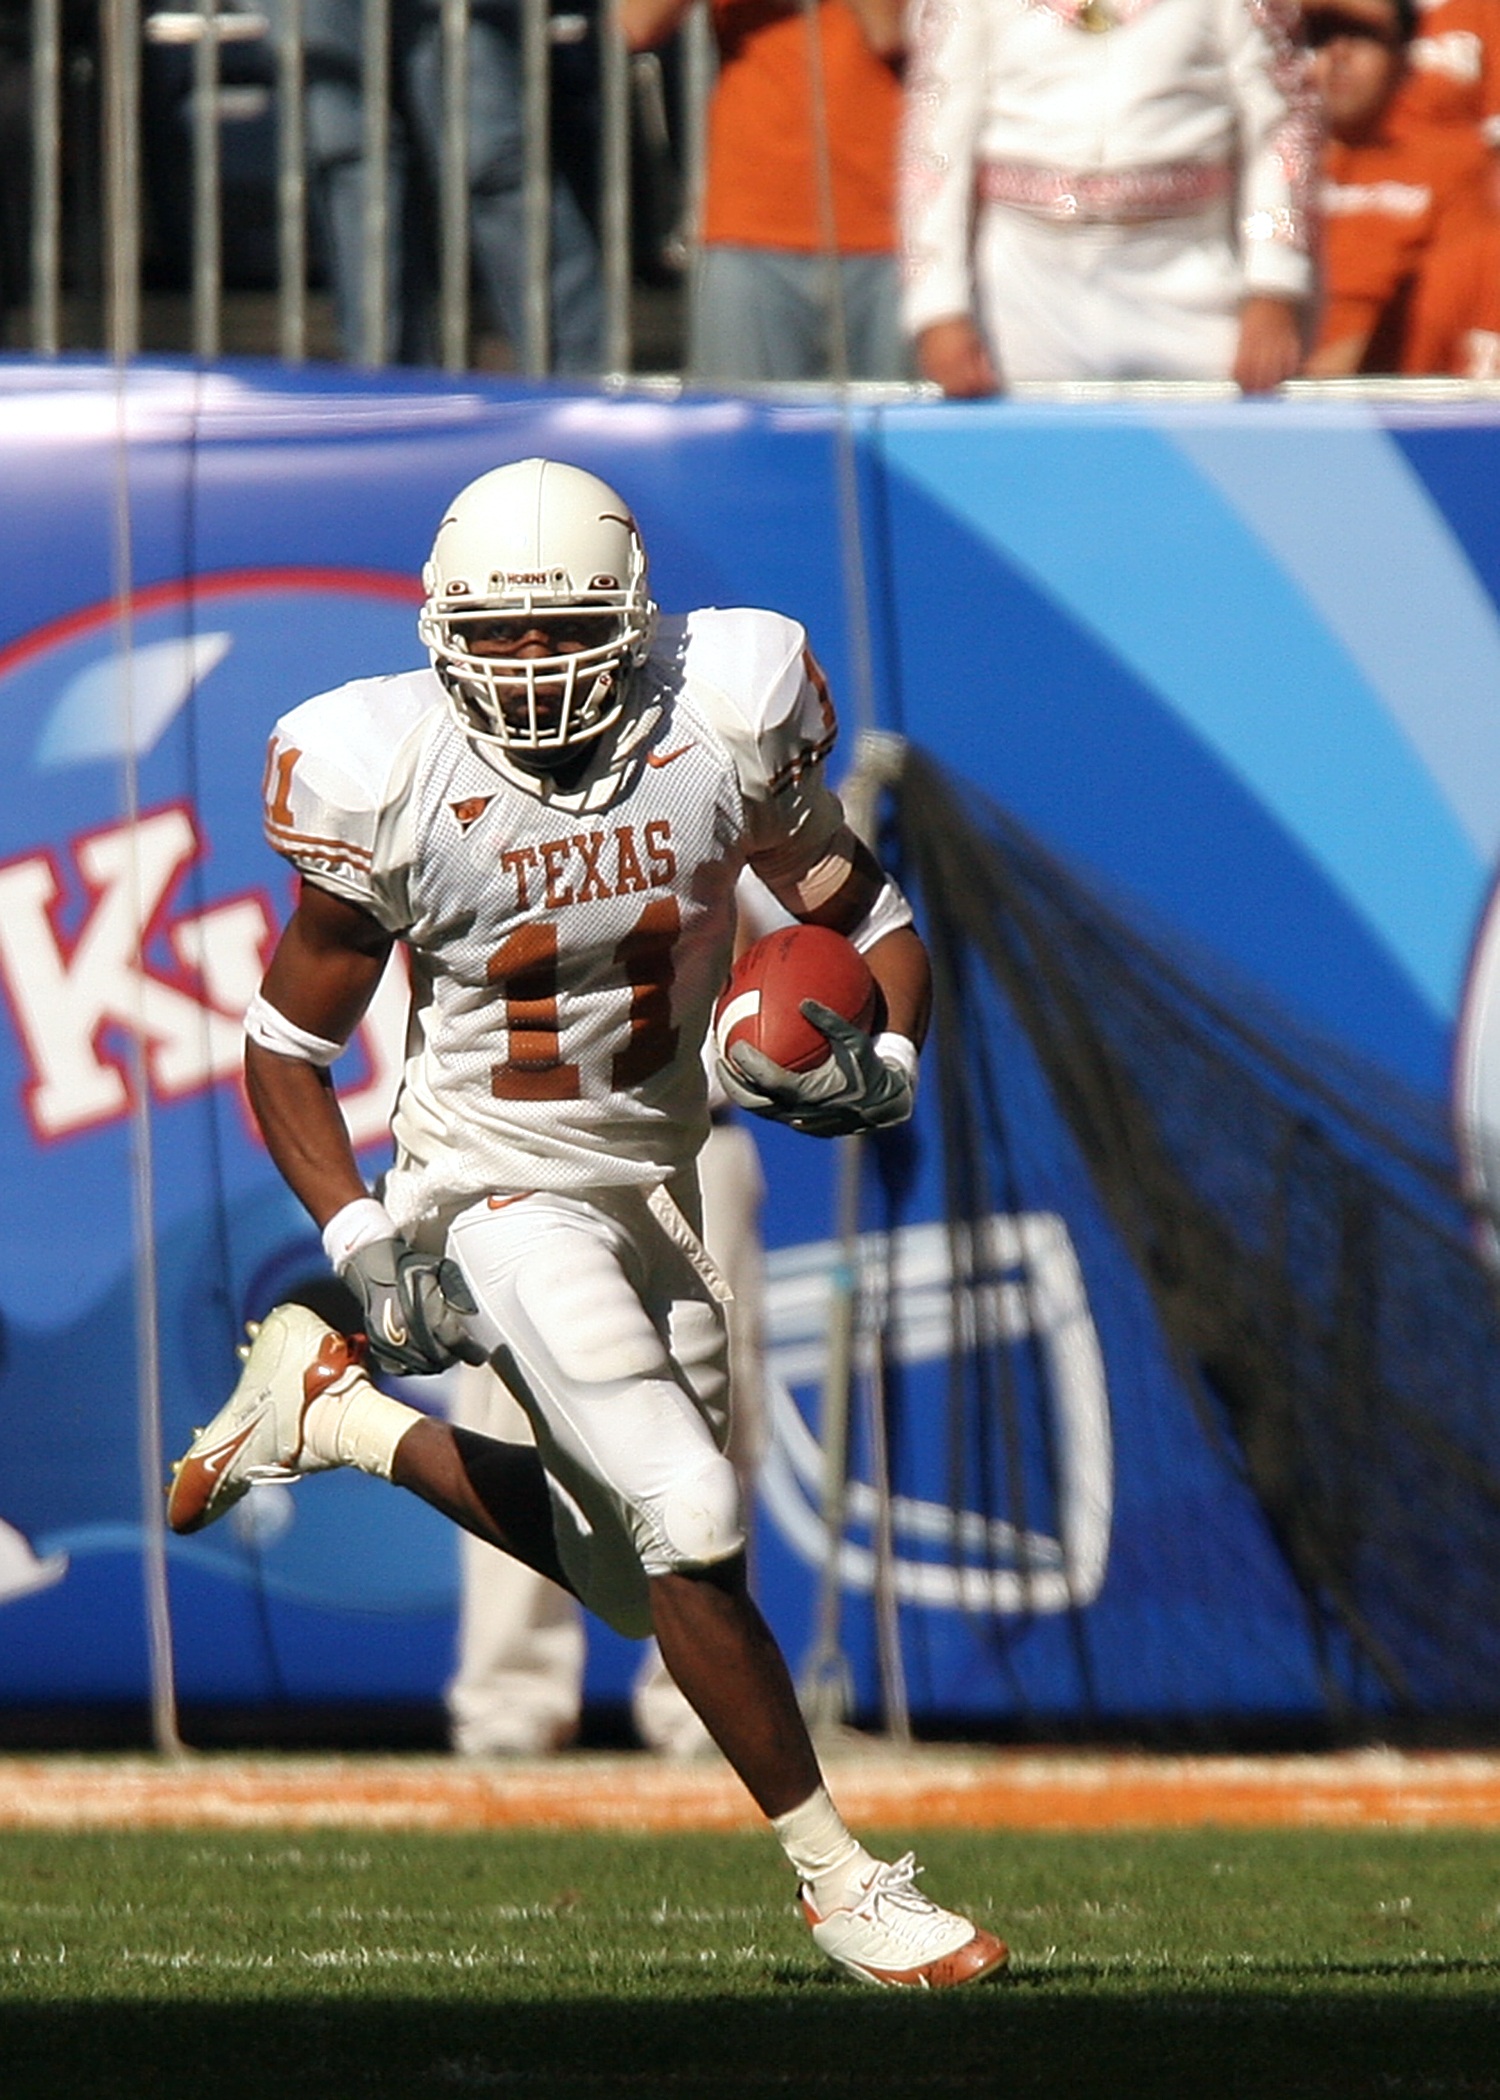
sport, field, game, running, action, soccer, football, stadium, player, outdoors, competition, team, american football, sports, university, championship, texas, athlete, athletics, texan, touchdown, tackle, football player, kick return, ball carrier, running back, football game, football team, college football, team sport, canadian football, gridiron football